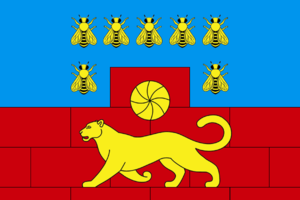
Le raïon Miasnikovski est une subdivision de l'oblast de Rostov, en Russie. Son centre administratif est le village Tchaltyr. Lors du recensement de 2010 le raïon Miasnikovski est le seul district russe à avoir une majorité ethnique d'origine arménienne.